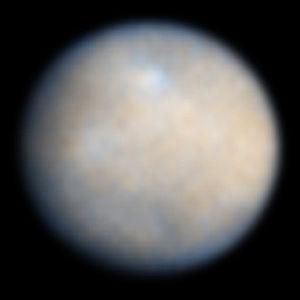
Image couleur de Cérès, le plus gros corps de la ceinture d'astéroïdes, prise par le télescope spatial Hubble de la NASA. Les astronomes ont affiné la résolution de l'image à environs 18km par pixel, et ont amélioré le contraste afin de faire ressortir les détails de la surface de Cérès, surface qui absorbe en moyenne 91% de la lumière qu'elle reçoit du soleil. (traduction de la description originale de la Nasa) (Distance à la Terre: 1.64 UA, Diamètre angulaire: 0.798"")Español: El Telescopio Espacial Hubble, de la NASA, tomó esta imagen en color de Ceres, el mayor objeto del cinturón de asteroides. Los astrónomos optimizaron la resolución hasta los 18 km por píxel, mejorando el contraste para resaltar las características en la superficie de Ceres, que absorbe el 91% de la luz solar que recibe. (Distancia a la Tierra: 1.64 AU
Les astéroïdes de type G sont un type relativement rare d'astéroïdes carbonés qui représentent environ 5 % des astéroïdes. Le membre le plus notable de ce type est Cérès.
La colonisation de l'espace, ou colonisation spatiale, est au-delà d'un sujet classique de fiction, un projet astronautique d'habitation humaine permanente et en grande partie auto-suffisante en dehors de la Terre. Elle est liée à la conquête de l'espace.
En astrophysique, un objet désigne génériquement une structure aussi bien compacte, que diffuse ou composée. Cet article dresse une liste des types d'objets célestes.